Climate change in Texas

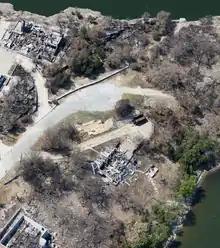
Destroyed houses, Possum Kingdom wildfire, 2011

In general, Texas groundwater storage is projected to decrease due to the declining groundwater recharging rate under climate change. A warmer and drier climate can lead to larger evaporation as well as less water for recharging groundwater aquifers especially in Western Texas where aquifers were already under significant pressure.